Bill Alsup

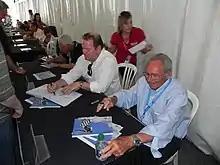
Indy driver Bill Alsup (right) at the 2012 Indianapolis 500 Legends Day

Bill Alsup (July 15, 1938 in Honolulu – August 9, 2016) was an American race car driver. He was the first Championship Auto Racing Teams (CART) Rookie of the Year in 1979 and competed in the 1981 Indianapolis 500, finishing 11th. He made 57 CART & USAC Champ Car starts in his career. His best race finish of third came 3 times and he was the 1981 CART Championship runner-up, putting in a winless but consistent season for Penske Racing, his only effort with a top-level team. He returned to his own team the next year and struggled until leaving Champ Car following the 1984 Sanair Super Speedway race.